List of schools in the Roman Catholic Archdiocese of Galveston–Houston

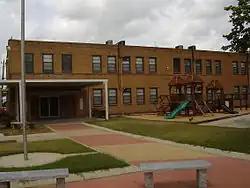
Our Lady of Guadalupe School

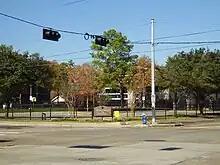
The Regis School of the Sacred Heart

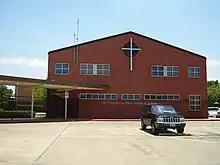
St. Vincent de Paul Catholic School

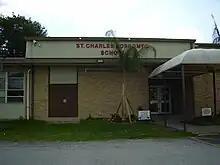
St. Charles Borromeo School, Houston

In 2020 the archdiocese closed four schools due to complications from the COVID-19 pandemic, along with reduced funds from donation programs and a decreased number of students. Each school had a building utilization of about 40% and enrollment below 100; the four combined had 257 students.